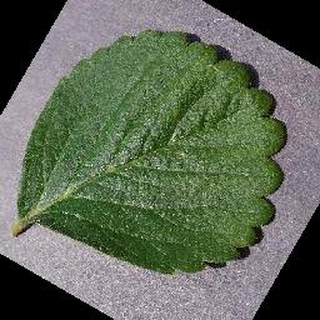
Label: healthy_strawberry